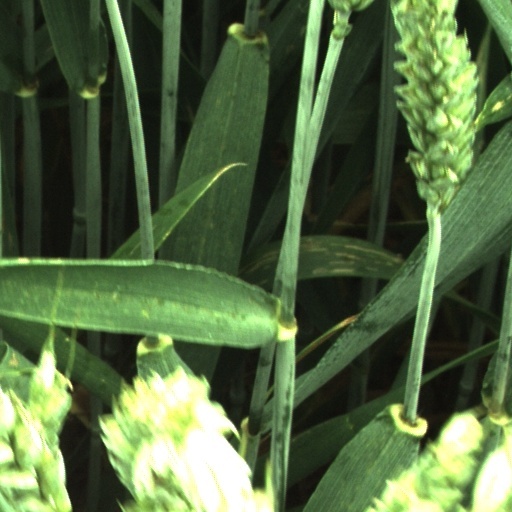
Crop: wheat